The Zambonis

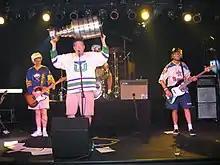
The Zambonis

The Zambonis are an American indie rock band formed in 1991 by musicians Dave Schneider (The LeeVees), Peter Katis, Jon Aley, and Tarquin Katis, based in Connecticut. The Zambonis write songs exclusively about ice hockey. Schneider says of the band's musical style: “We’re the only band in the world whose two biggest influences are The Beatles and Wayne Gretzky!”